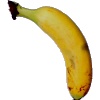
Label: banana_lady_finger